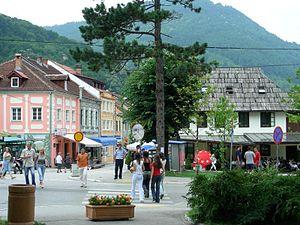
Ivanjica est une ville et une mucipalité de Serbie situées dans le district de Moravica. Au recensement de 2011, la ville comptait 11 810 habitants et la municipalité dont elle est le centre 32 047.